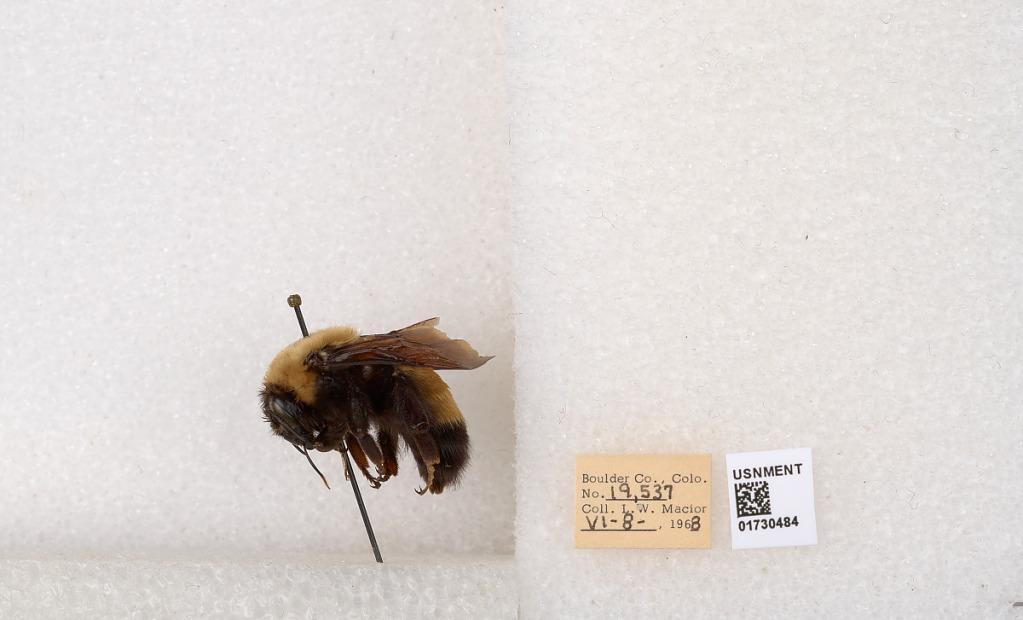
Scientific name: Bombus (Bombus) nevadensis Cresson
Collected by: L. Macior
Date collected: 1968-6-8
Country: United States
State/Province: Colorado
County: Boulder
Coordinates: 40.0925, -105.358